Robbie Faggart

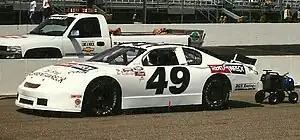
Faggart's 2001 Busch Series car

Faggart raced in the NASCAR Goody's Dash Series during the 1980s, winning several races, before moving to the Sportsman Division, later the Igloo Sportsman Series, in 1990, running it until the series closed in 1995. He established himself as a winning driver in the Sportsman Division, winning both in the series itself and also in local Late Model competition in the early 1990s; in 1992 he won two Sportsman Series races at Charlotte Motor Speedway within the span of five days, going on to win the series championship; it was the first season in which the series had awarded a points title.